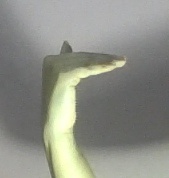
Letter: khaa